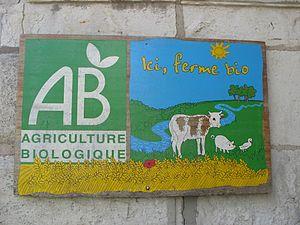
AB
Le projet de réalisation d’un lac baptisé « lac de Noirgueux », puis Lac du Val Moselle et enfin Lac nautique de Remiremont, dans les Vosges, a été imaginé sur la Moselle au nord-est de la France.
L'agritourisme ou agrotourisme, on l'assimile parfois au tourisme agricole ou encore au tourisme à la ferme, est une forme de tourisme dont l'objet est la découverte des savoir-faire agricole d'un territoire, et par extension des paysages, des pratiques sociales et des spécialités culinaires découlant de l'agriculture. Il s'agit d'une des formes du tourisme rural, qui lui caractérise l'ensemble des pratiques touristiques ayant le milieu rural comme finalité, non exclusivement dans sa dimension agricole. Cette activité permet de générer un développement économique plus ou moins marqué pour les territoires et les agriculteurs concernés.